St Mary and St Peter's Church, Harlaxton

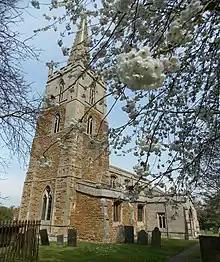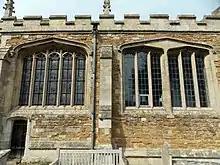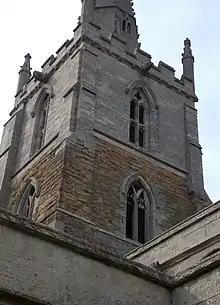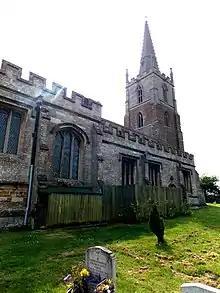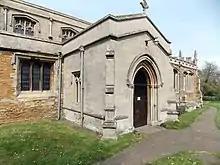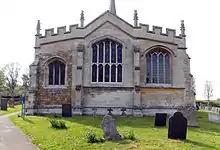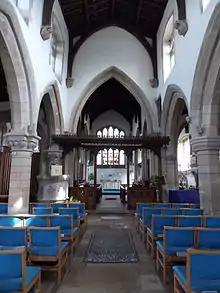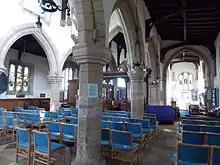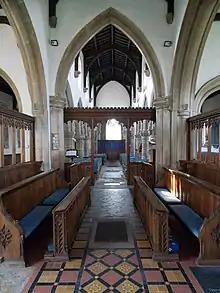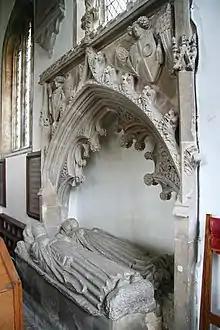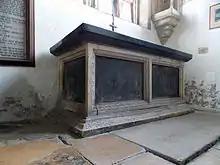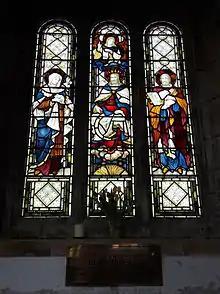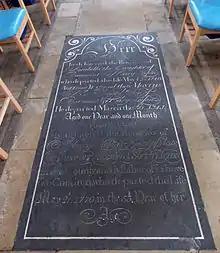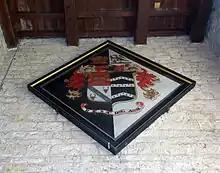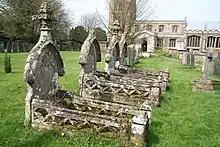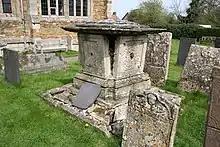
Church of St Mary and St Peter, Harlaxton
South chapel Tudor windows and Tudor doorway
Tower third and fourth stages and embattled parapet
North chapel and north aisle
South porch, rebuilt in 1856-58
East of the church with chancel and side chapel windows
Nave with rood screen and chancel beyond
From the south aisle looking along to the south chapel and across the nave to the north aisle
Chancel with choir stalls, looking through the rood screen to the nave and tower beyond
Tomb of Sir Richard Rickhill and his wife, Elizabeth, with canopy above
Tomb of Daniel De Ligne and his wife, Elizabeth
North aisle stained glass window
Nave slate slab to the Leeson family
Funerary hatchment in the tower
Graves in the churchyard
Churchyard tomb chest
Chancel tomb slab to rector Robert Cane's son, Joseph

St Mary and St Peter's is noted in particular for its association with and memorials to the Harlaxton Manor Gregory and de Ligne families, c.1410 effigies of Sir Richard Rickhill and his wife, Elizabeth, and the church's 19th-century restoration by John Oldrid Scott